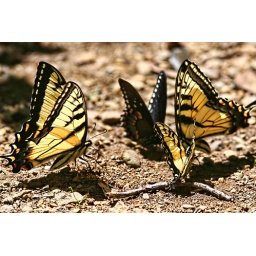
Tiger Swallowtail butterflies &lt;i&gt;(Pterourus glaucus)&lt;/i&gt; accompanied by a Spicebush Swallowtail butterfly &lt;i&gt;(Pterourus troilus)&lt;/i&gt; in Shenandoah National Park, Virginia.